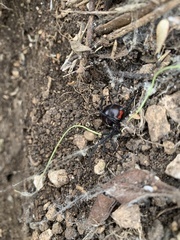
Species: Lactrodectus_hesperus